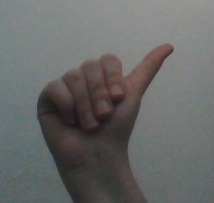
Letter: dhad